Never Met Picasso

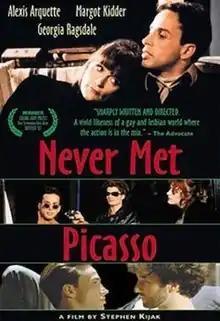

Never Met Picasso is a 1996 American comedy-drama film directed by Stephen Kijak and starring Alexis Arquette and Margot Kidder. Its plot follows a thirty-year-old gay man who attempts to get his life in order while living with his actress mother in Boston.